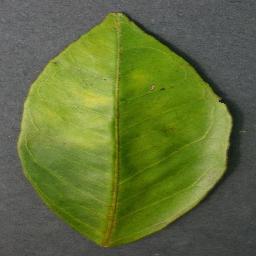
Label: Orange___Haunglongbing_(Citrus_greening)